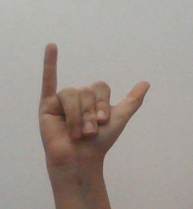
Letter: ya